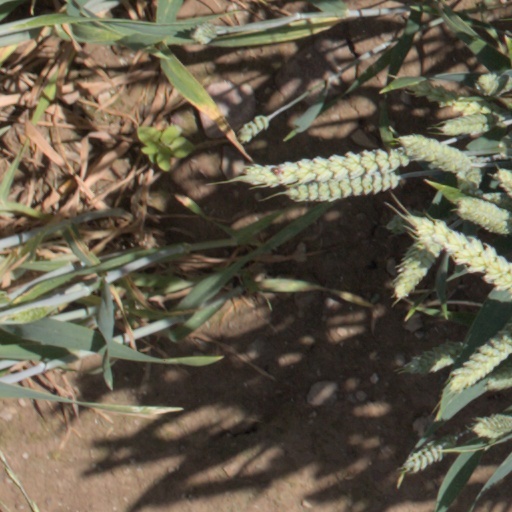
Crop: wheat